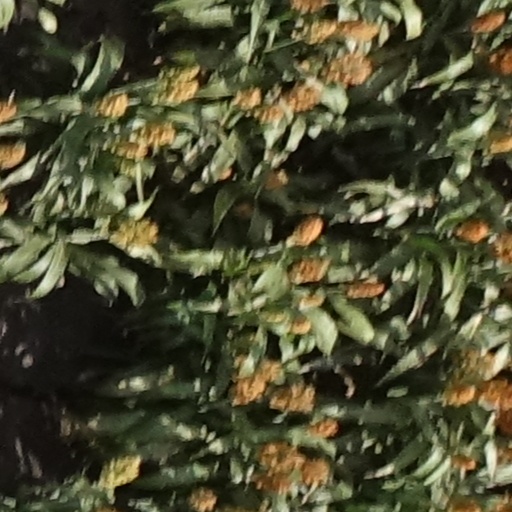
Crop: sorghum